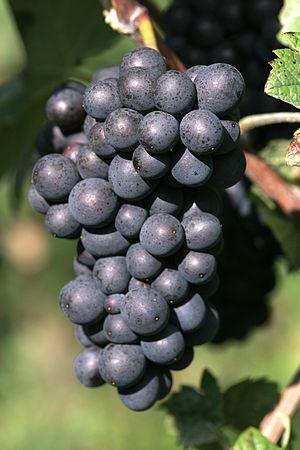
Le Châtillonnais, ou pays châtillonnais, est une région naturelle française du nord de la Côte-d'Or aux limites de l'Aube et de la région Champagne. Reposant sur un socle calcaire creusé par le haut cours de la Seine c'est une région historique ancienne dont la ville principale semble avoir été successivement celle du mont Lassois puis de Vertillum sous l'Antiquité tardive. Sous les mérovingiens Latiscum, au sommet et autour du mont Lassois, est le centre d'un archidiaconé qui s'étend jusqu'à Bourguignons actuellement dans l'Aube avant que Châtillon-sur-Seine n'y supplée.
Le meunier N ou pinot meunier est un cépage noir de cuve, issu d'une mutation du pinot noir. Il est essentiellement présent dans le vignoble de Champagne en France. C'est le cépage typique de l'AOC Orléans.